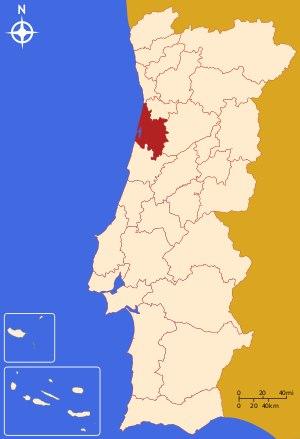
La Basse Vouga – en portugais : Baixo Vouga – est une des 30 sous-régions statistiques du Portugal.